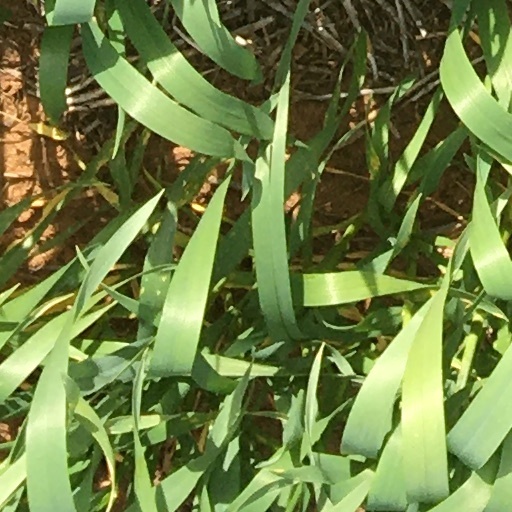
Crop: wheat